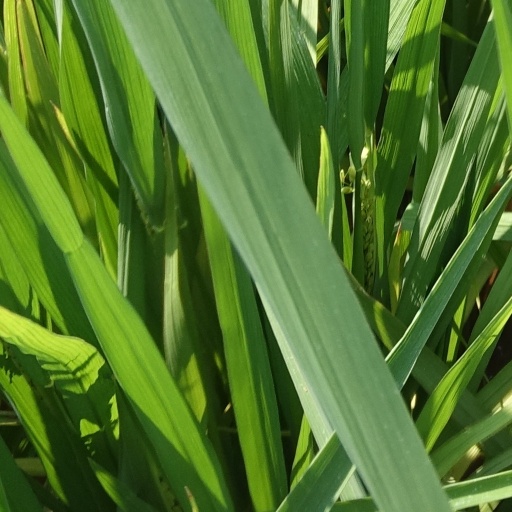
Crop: rice